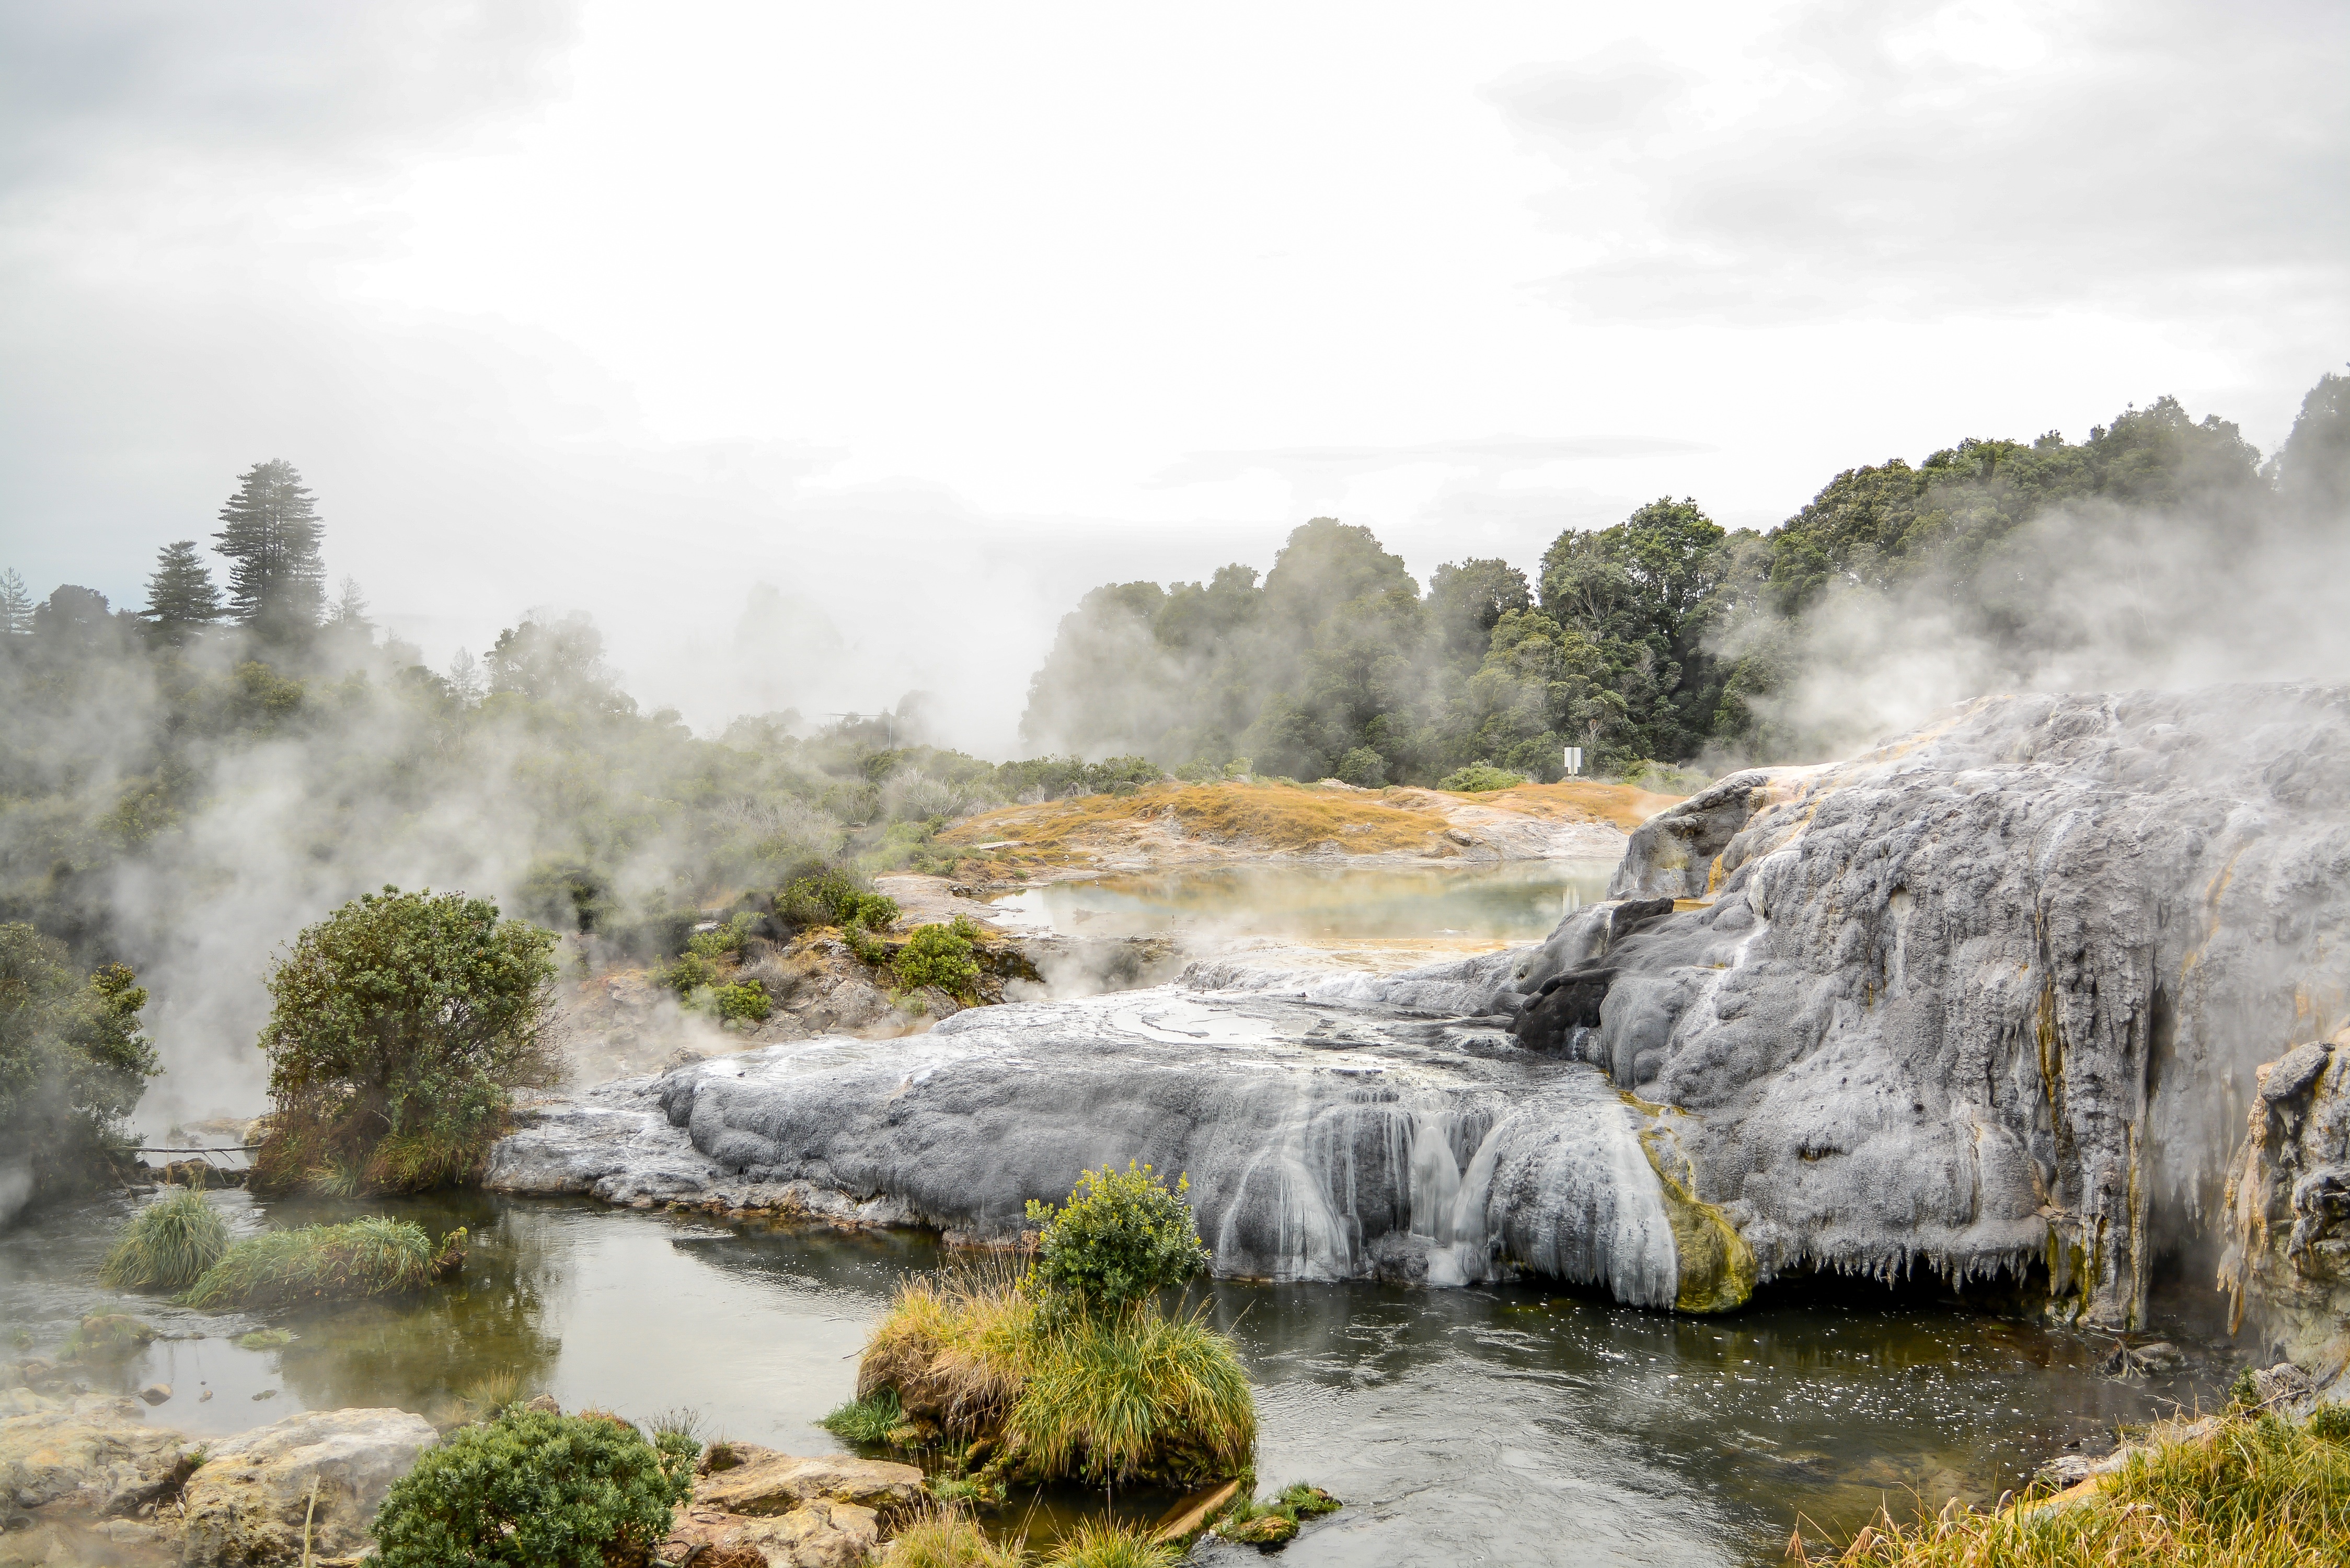
water, rock, waterfall, mist, wave, river, stream, rapid, body of water, water feature, atmospheric phenomenon